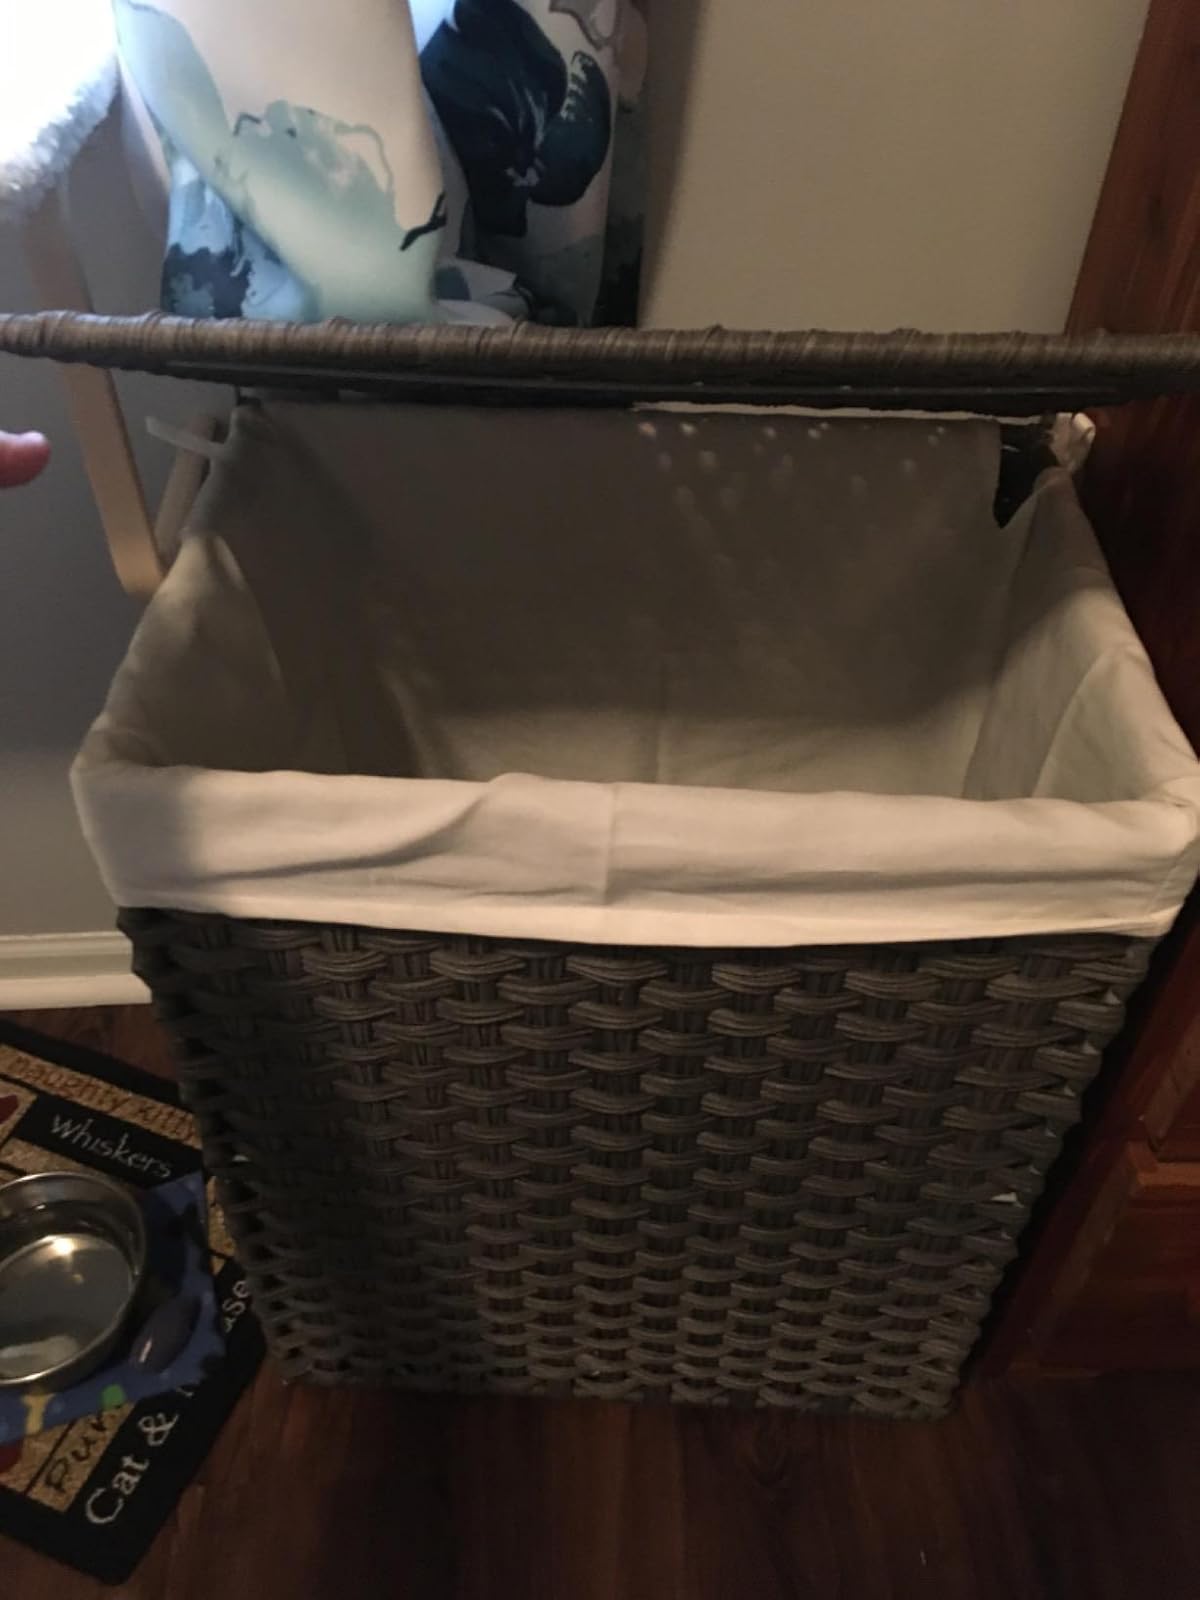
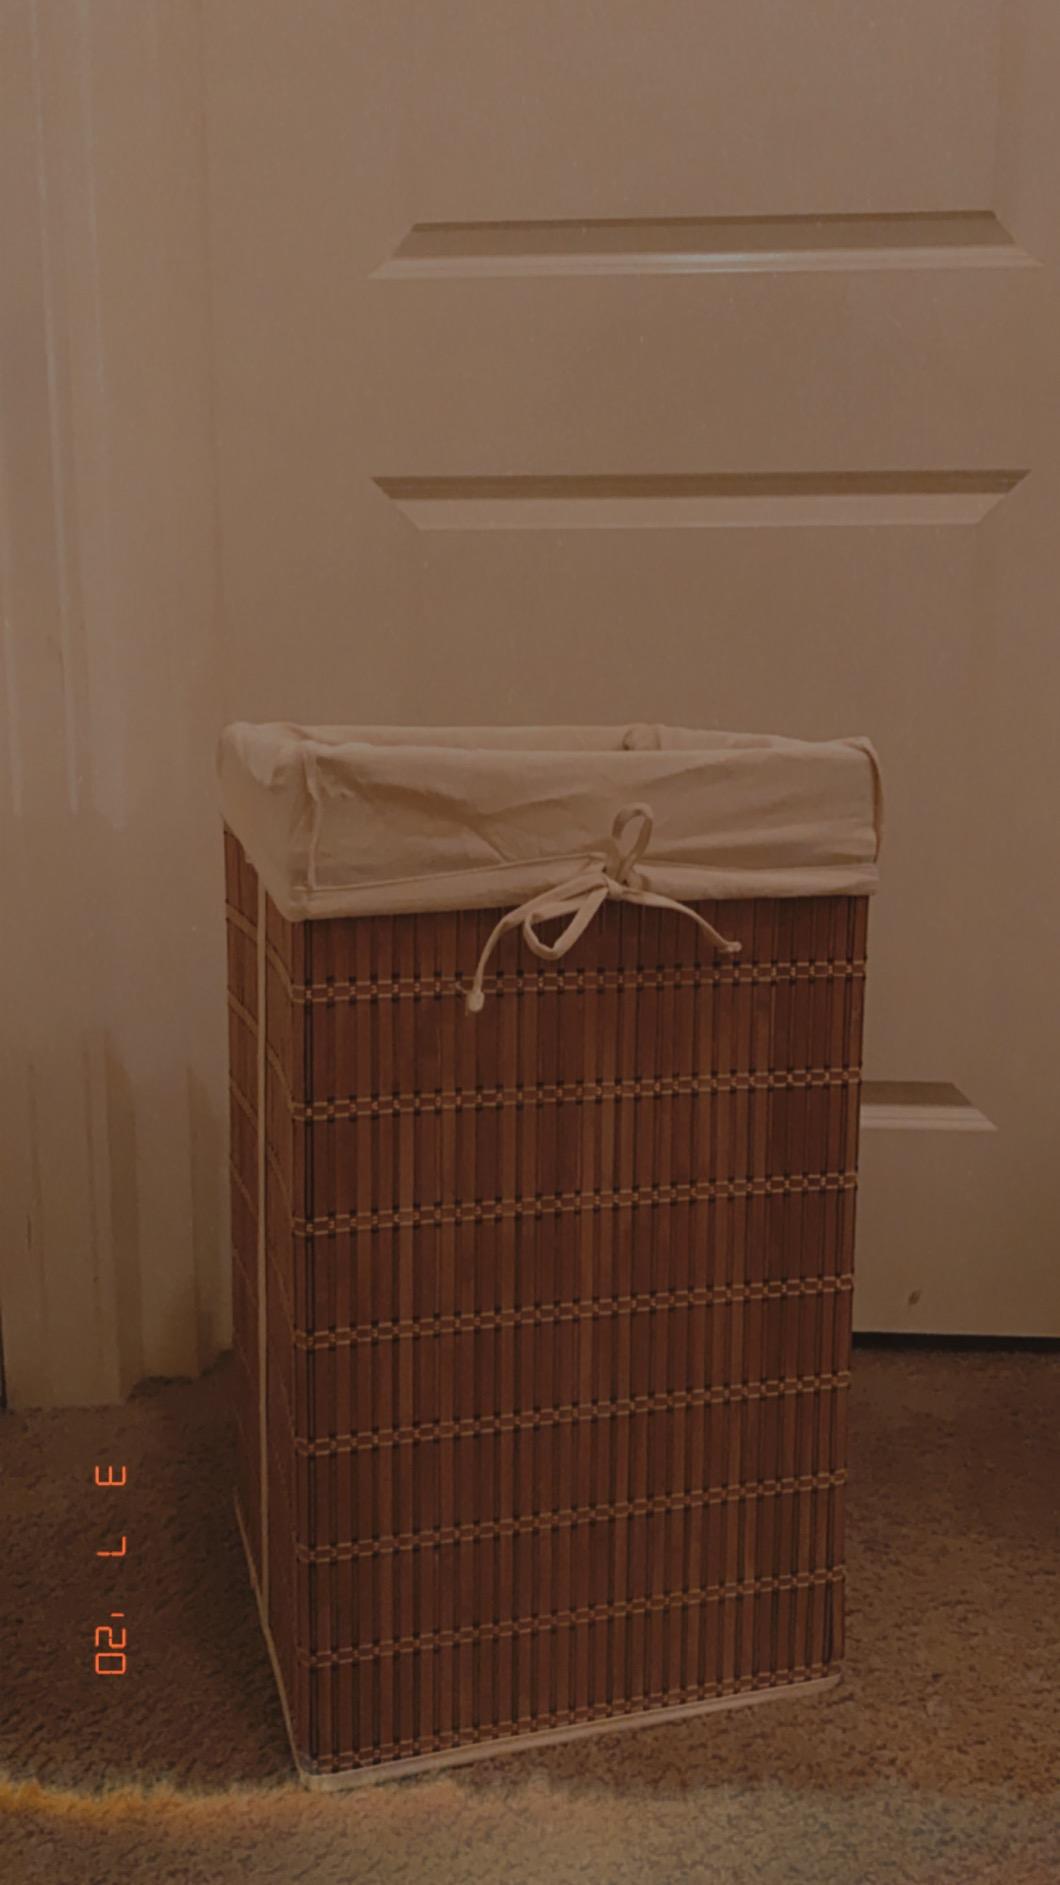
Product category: items_hamper
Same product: no